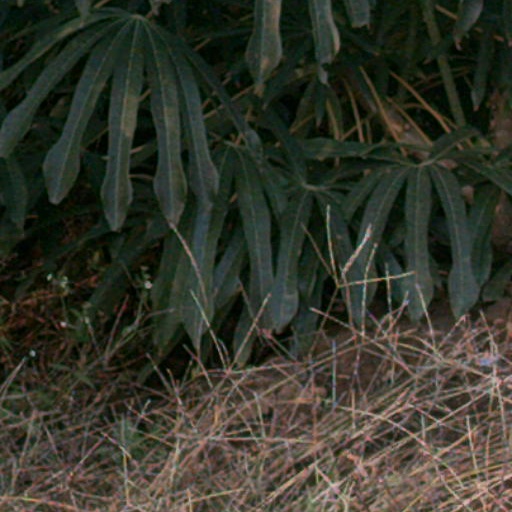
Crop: cassava